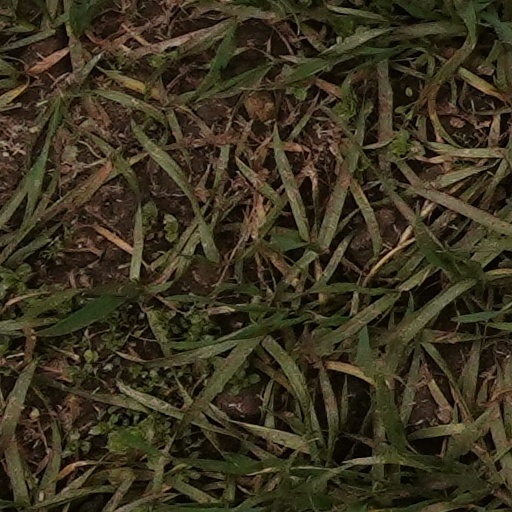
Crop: wheat